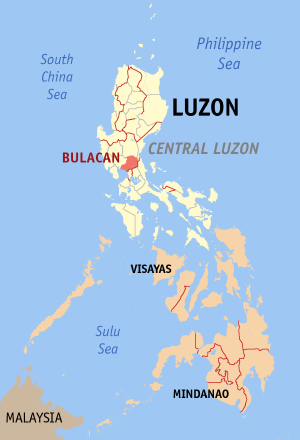
Bulacain prononcé en français : [ bylakɛ̃] est une province des Philippines.